Aquino Cathedral

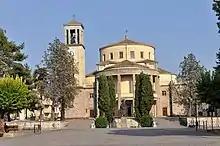
Aquino Cathedral

Aquino Cathedral is a Roman Catholic cathedral in Aquino, Lazio, Italy. It is dedicated to Saints Constantius of Aquino and Thomas Aquinas.